Alice Howell

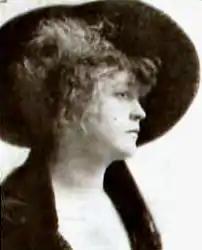
Alice Howell in 1920

At Mack Sennett's Keystone Film Company, Howell quickly worked her way up from crowd scenes to featured parts in shorts such as Charlie Chaplin's "Laughing Gas" (1914 film), and starred in at least one, "Shot in the Excitement" (1914). Hired away by Sennett's former second-in-command, Henry Lehrman, when he set up the L-KO Kompany, Howell was cast to support Billie Ritchie and became popular in her own one-reelers.